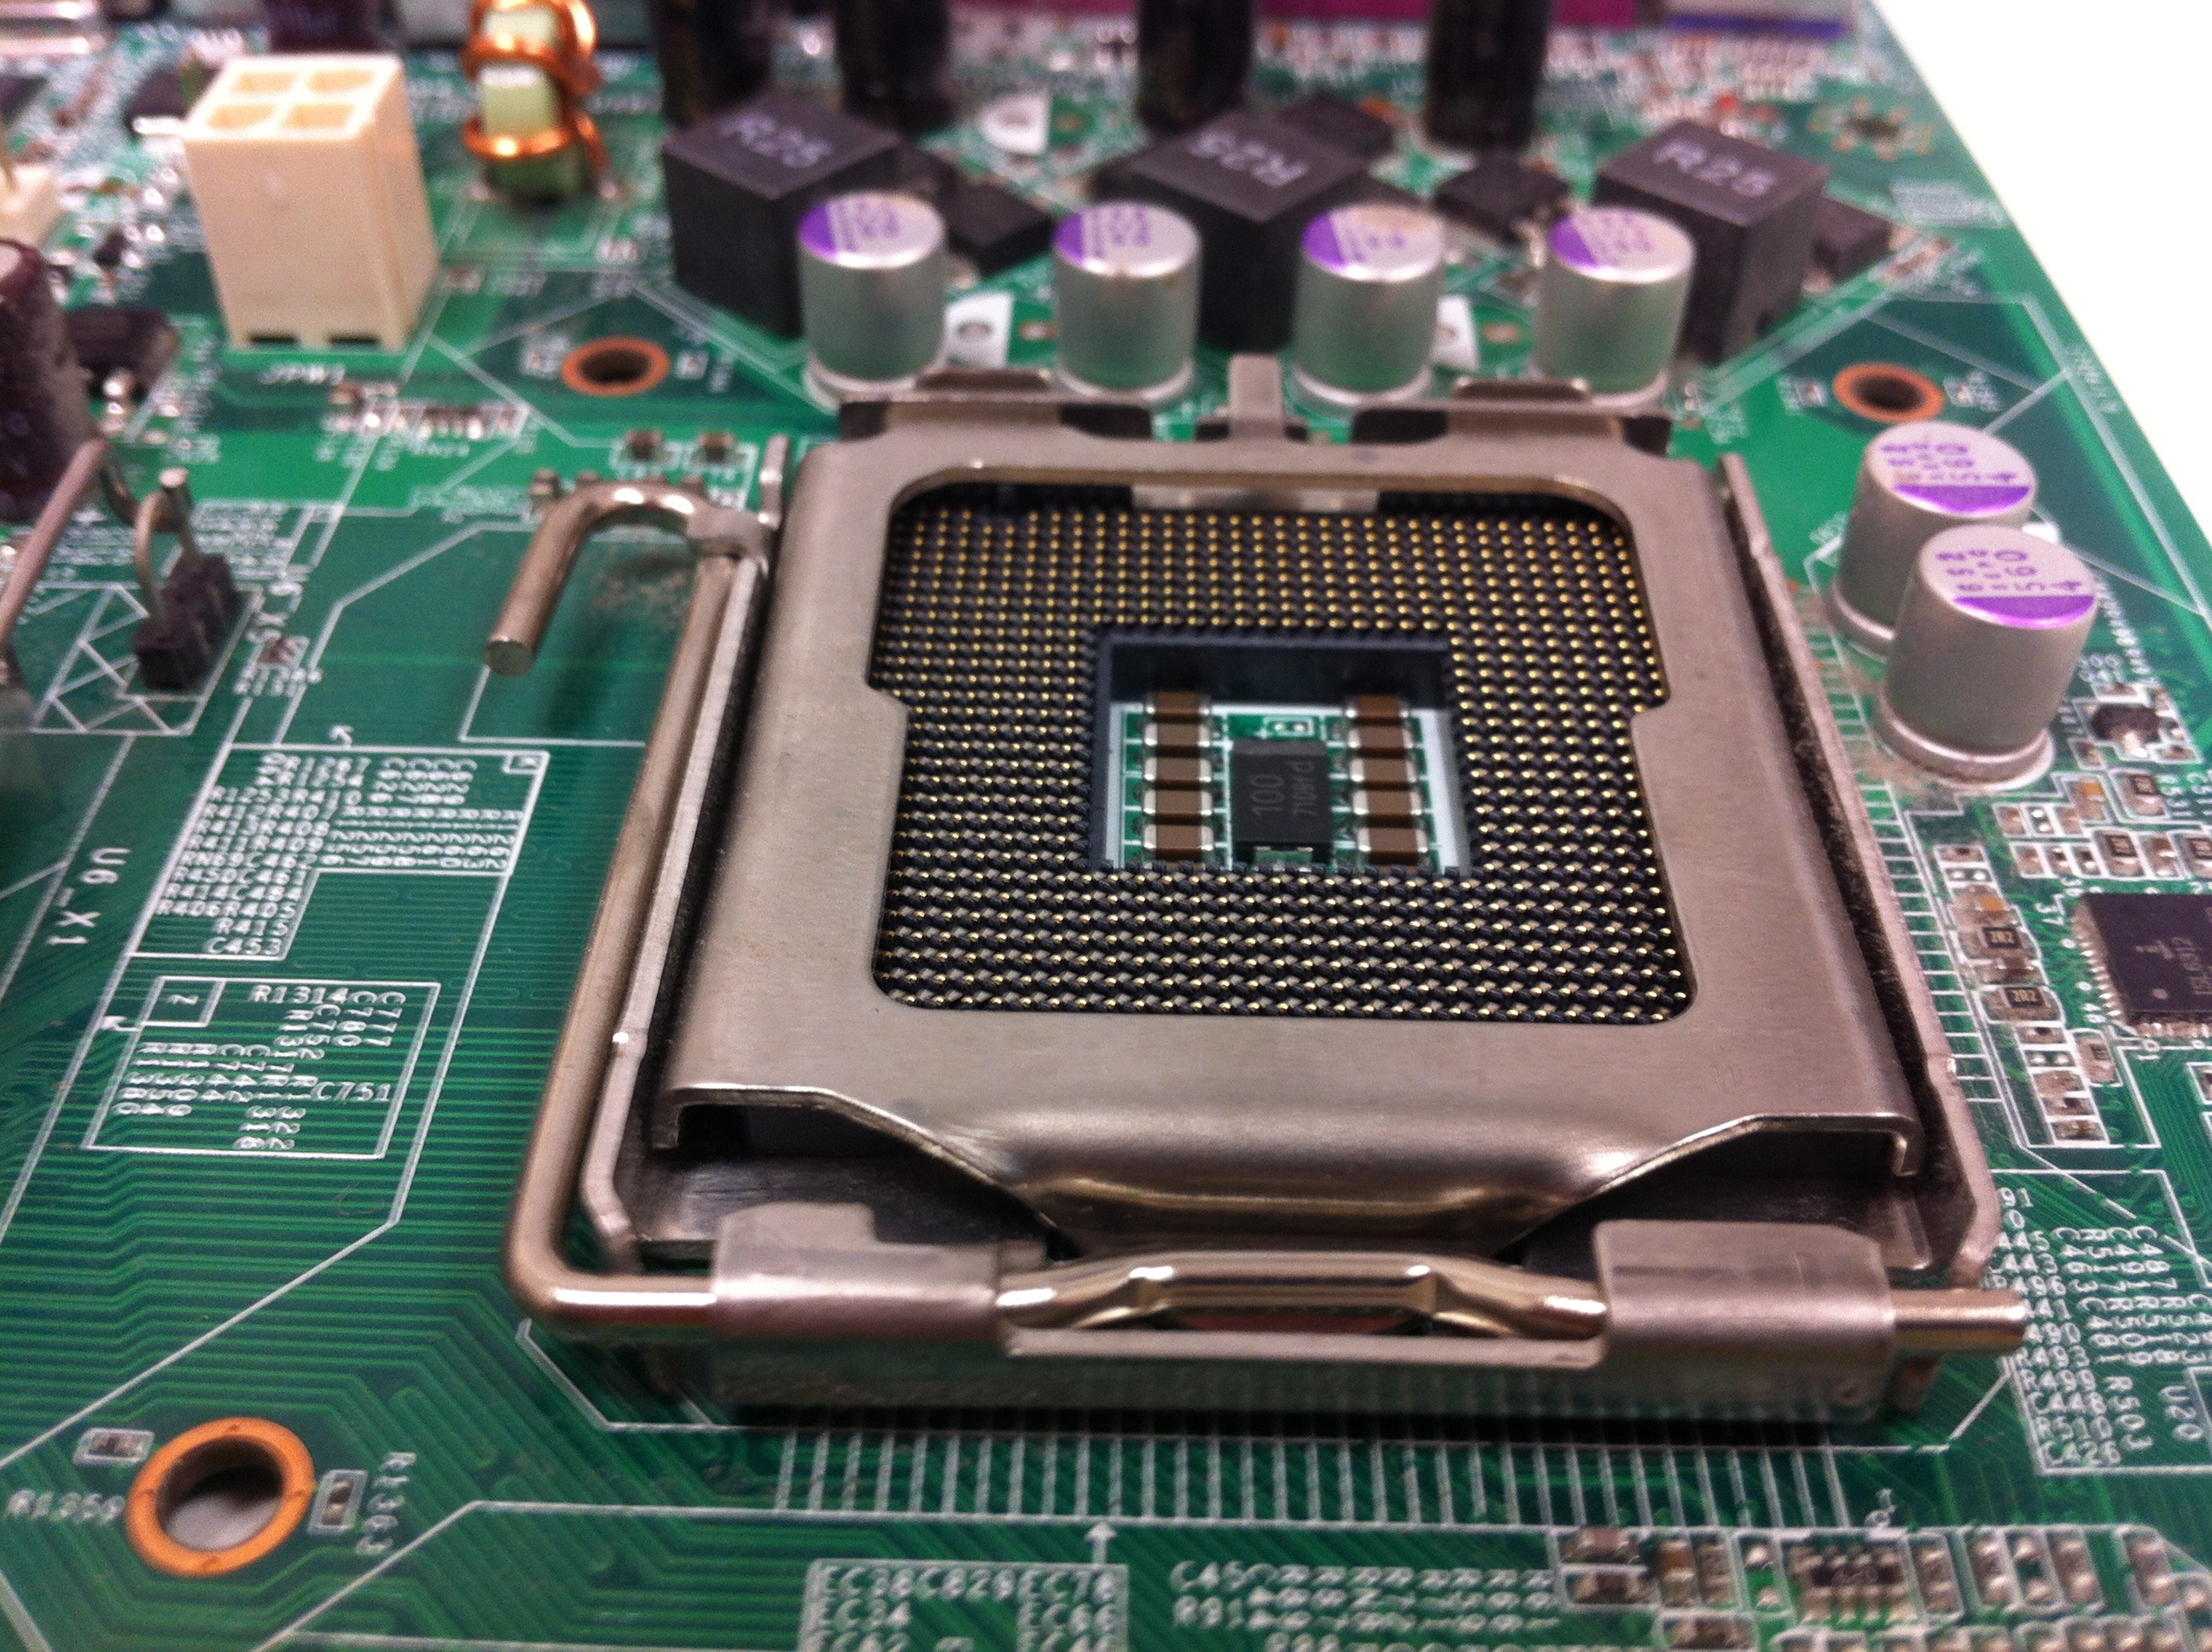
computer, technology, gadget, electronics, motherboard, microcontroller, electronic device, computer hardware, personal computer hardware, display device, cpu socket